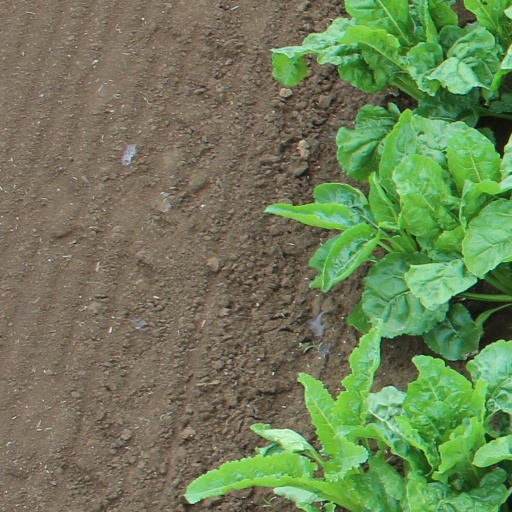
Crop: sugar beet